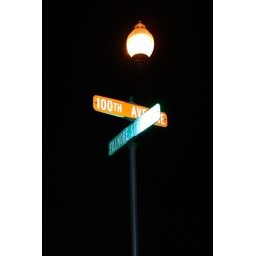
This is a street sign in my neighborhood